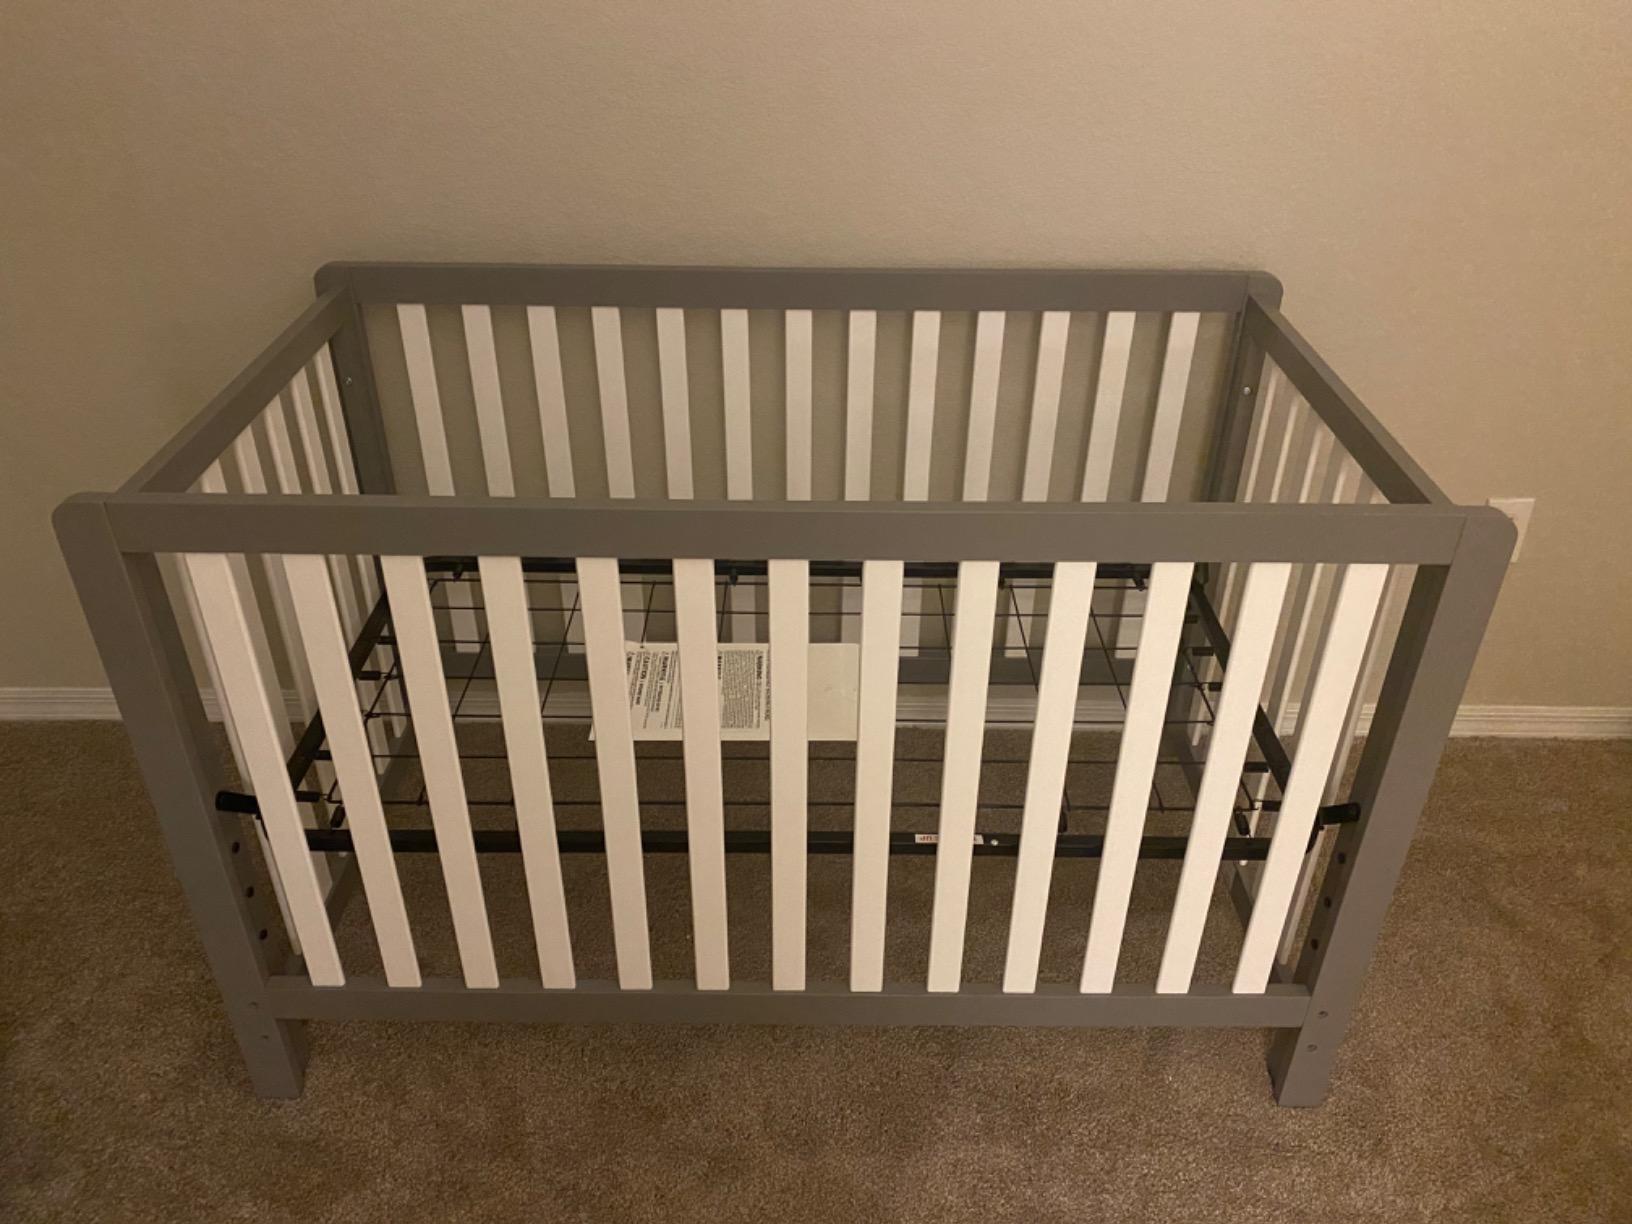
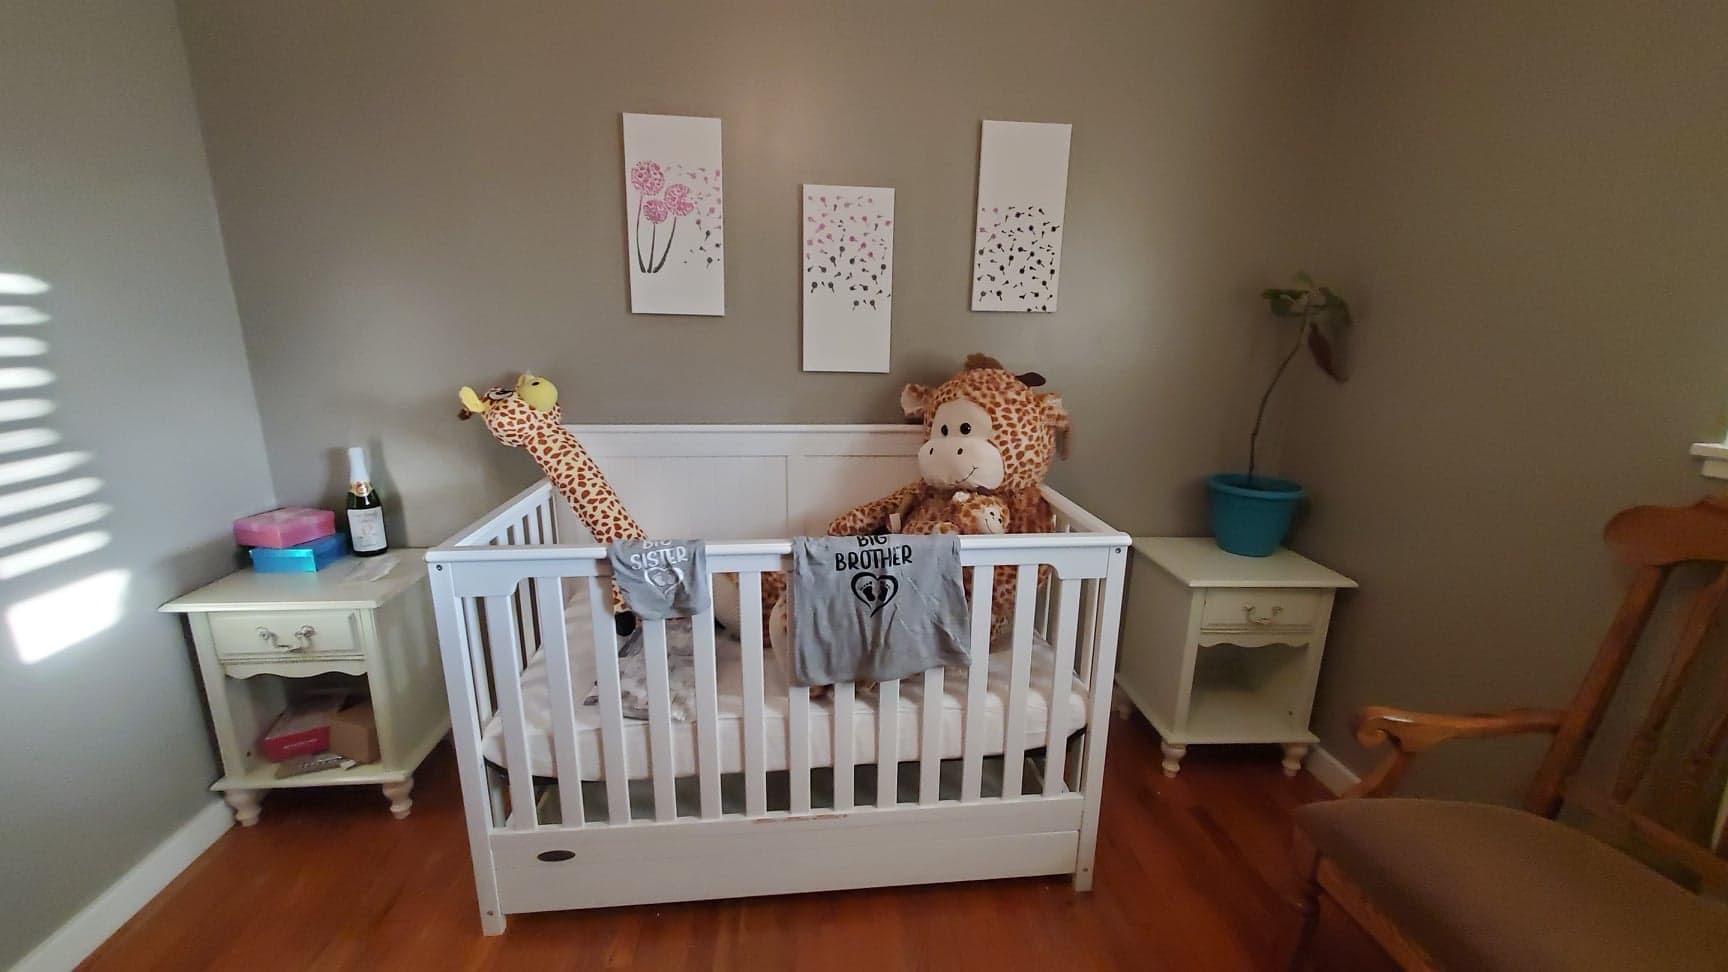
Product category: products_crib
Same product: no